Cartel Crew

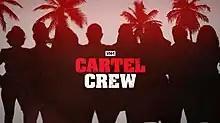

Cartel Crew is an American reality television series that premiered on VH1 on January 7, 2019. It chronicles the daily lives of people whose families have had previous connections to cartels in Miami, Florida. The series depicts how the individuals attempt to navigate through life and deal with the effects that the cartel has had on their daily lives.